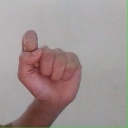
अक्षर: घ